DualShock

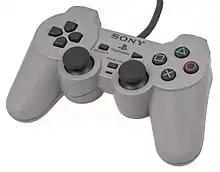
Original grey version of the DualShock controller

The DualShock (originally Dual Shock, trademarked as DUALSHOCK or DUAL SHOCK, with the PlayStation 5 version as DualSense) is a line of gamepads developed by Sony Interactive Entertainment (formerly Sony Computer Entertainment) for the PlayStation family of video game consoles. It is named for vibration-feedback and analog controls.